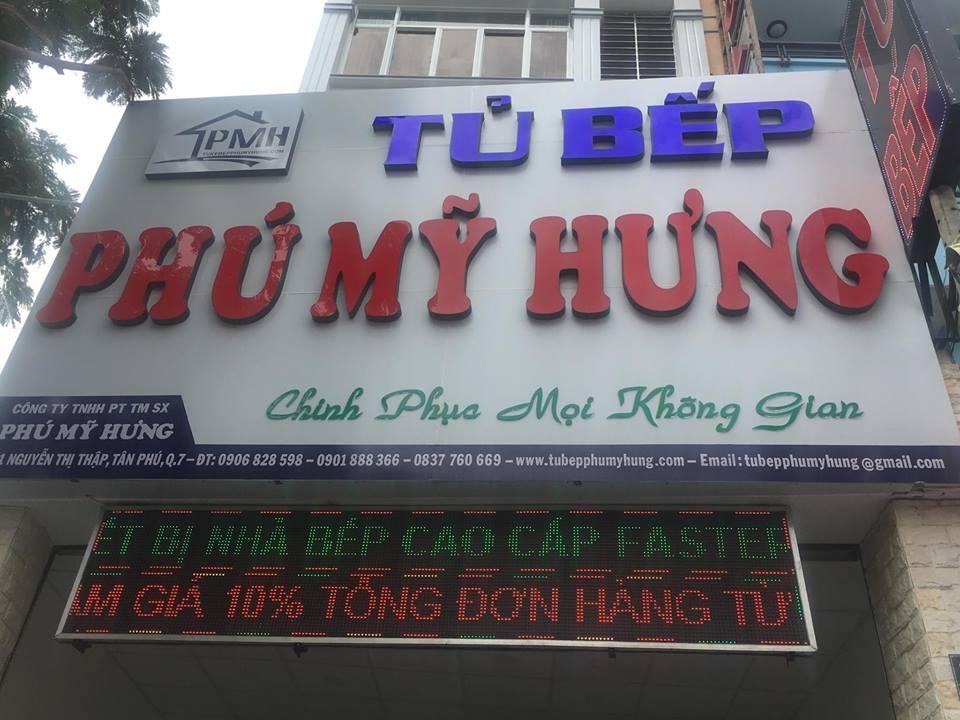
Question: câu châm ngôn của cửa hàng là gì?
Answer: chinh phục mọi không gian